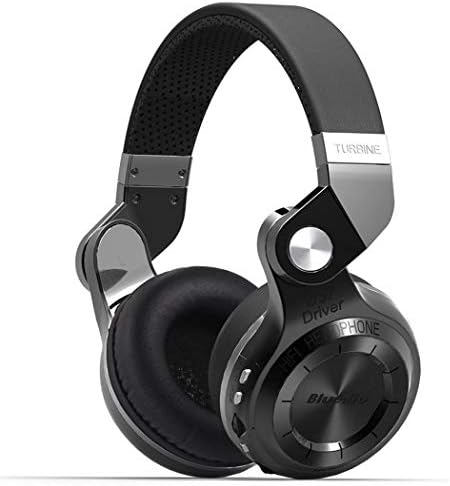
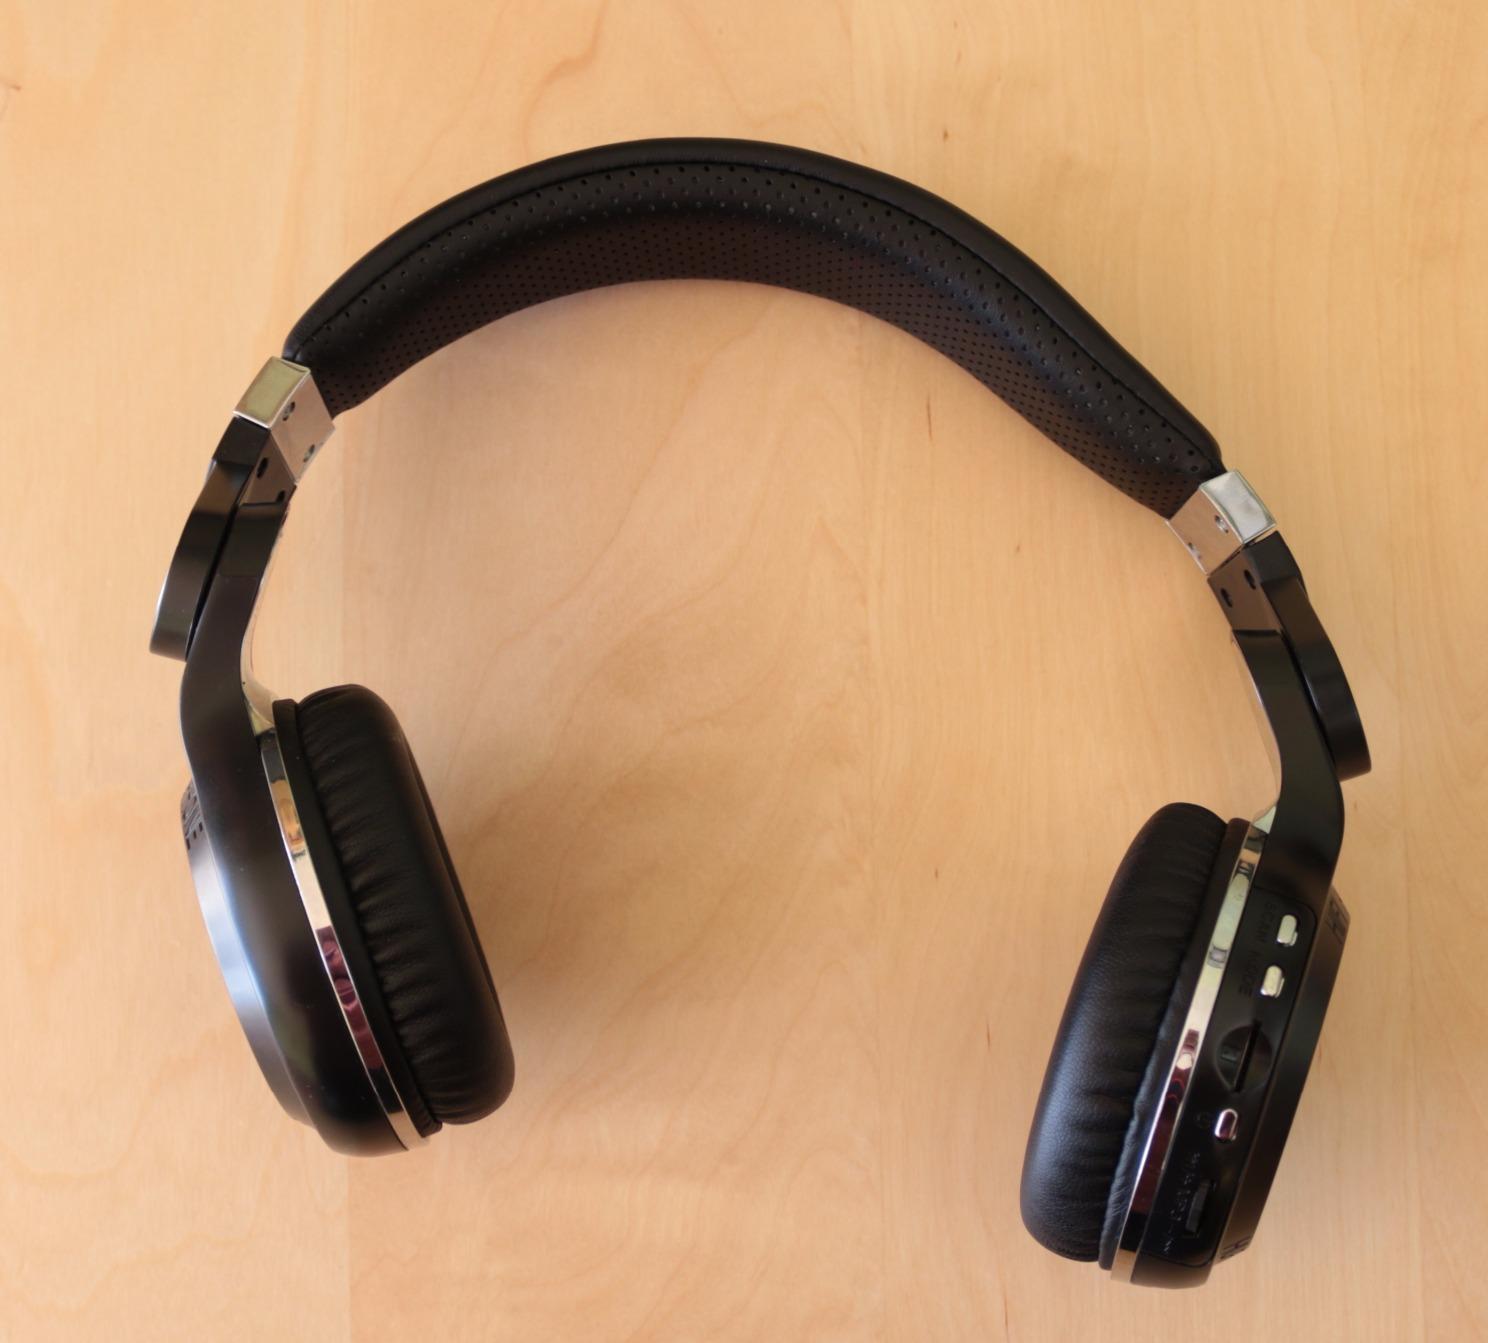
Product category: headphones
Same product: yes